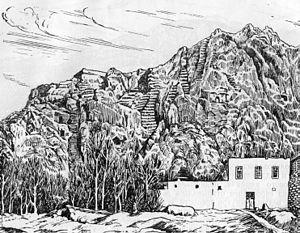
Friedrich Eduard Schulz, orientaliste et archéologue allemand, né le 12 juillet 1799 à Darmstadt, mort assassiné en 1829 près de Başkale. Il est surtout connu pour avoir découvert les vestiges de l'ancienne civilisation d'Urartu.